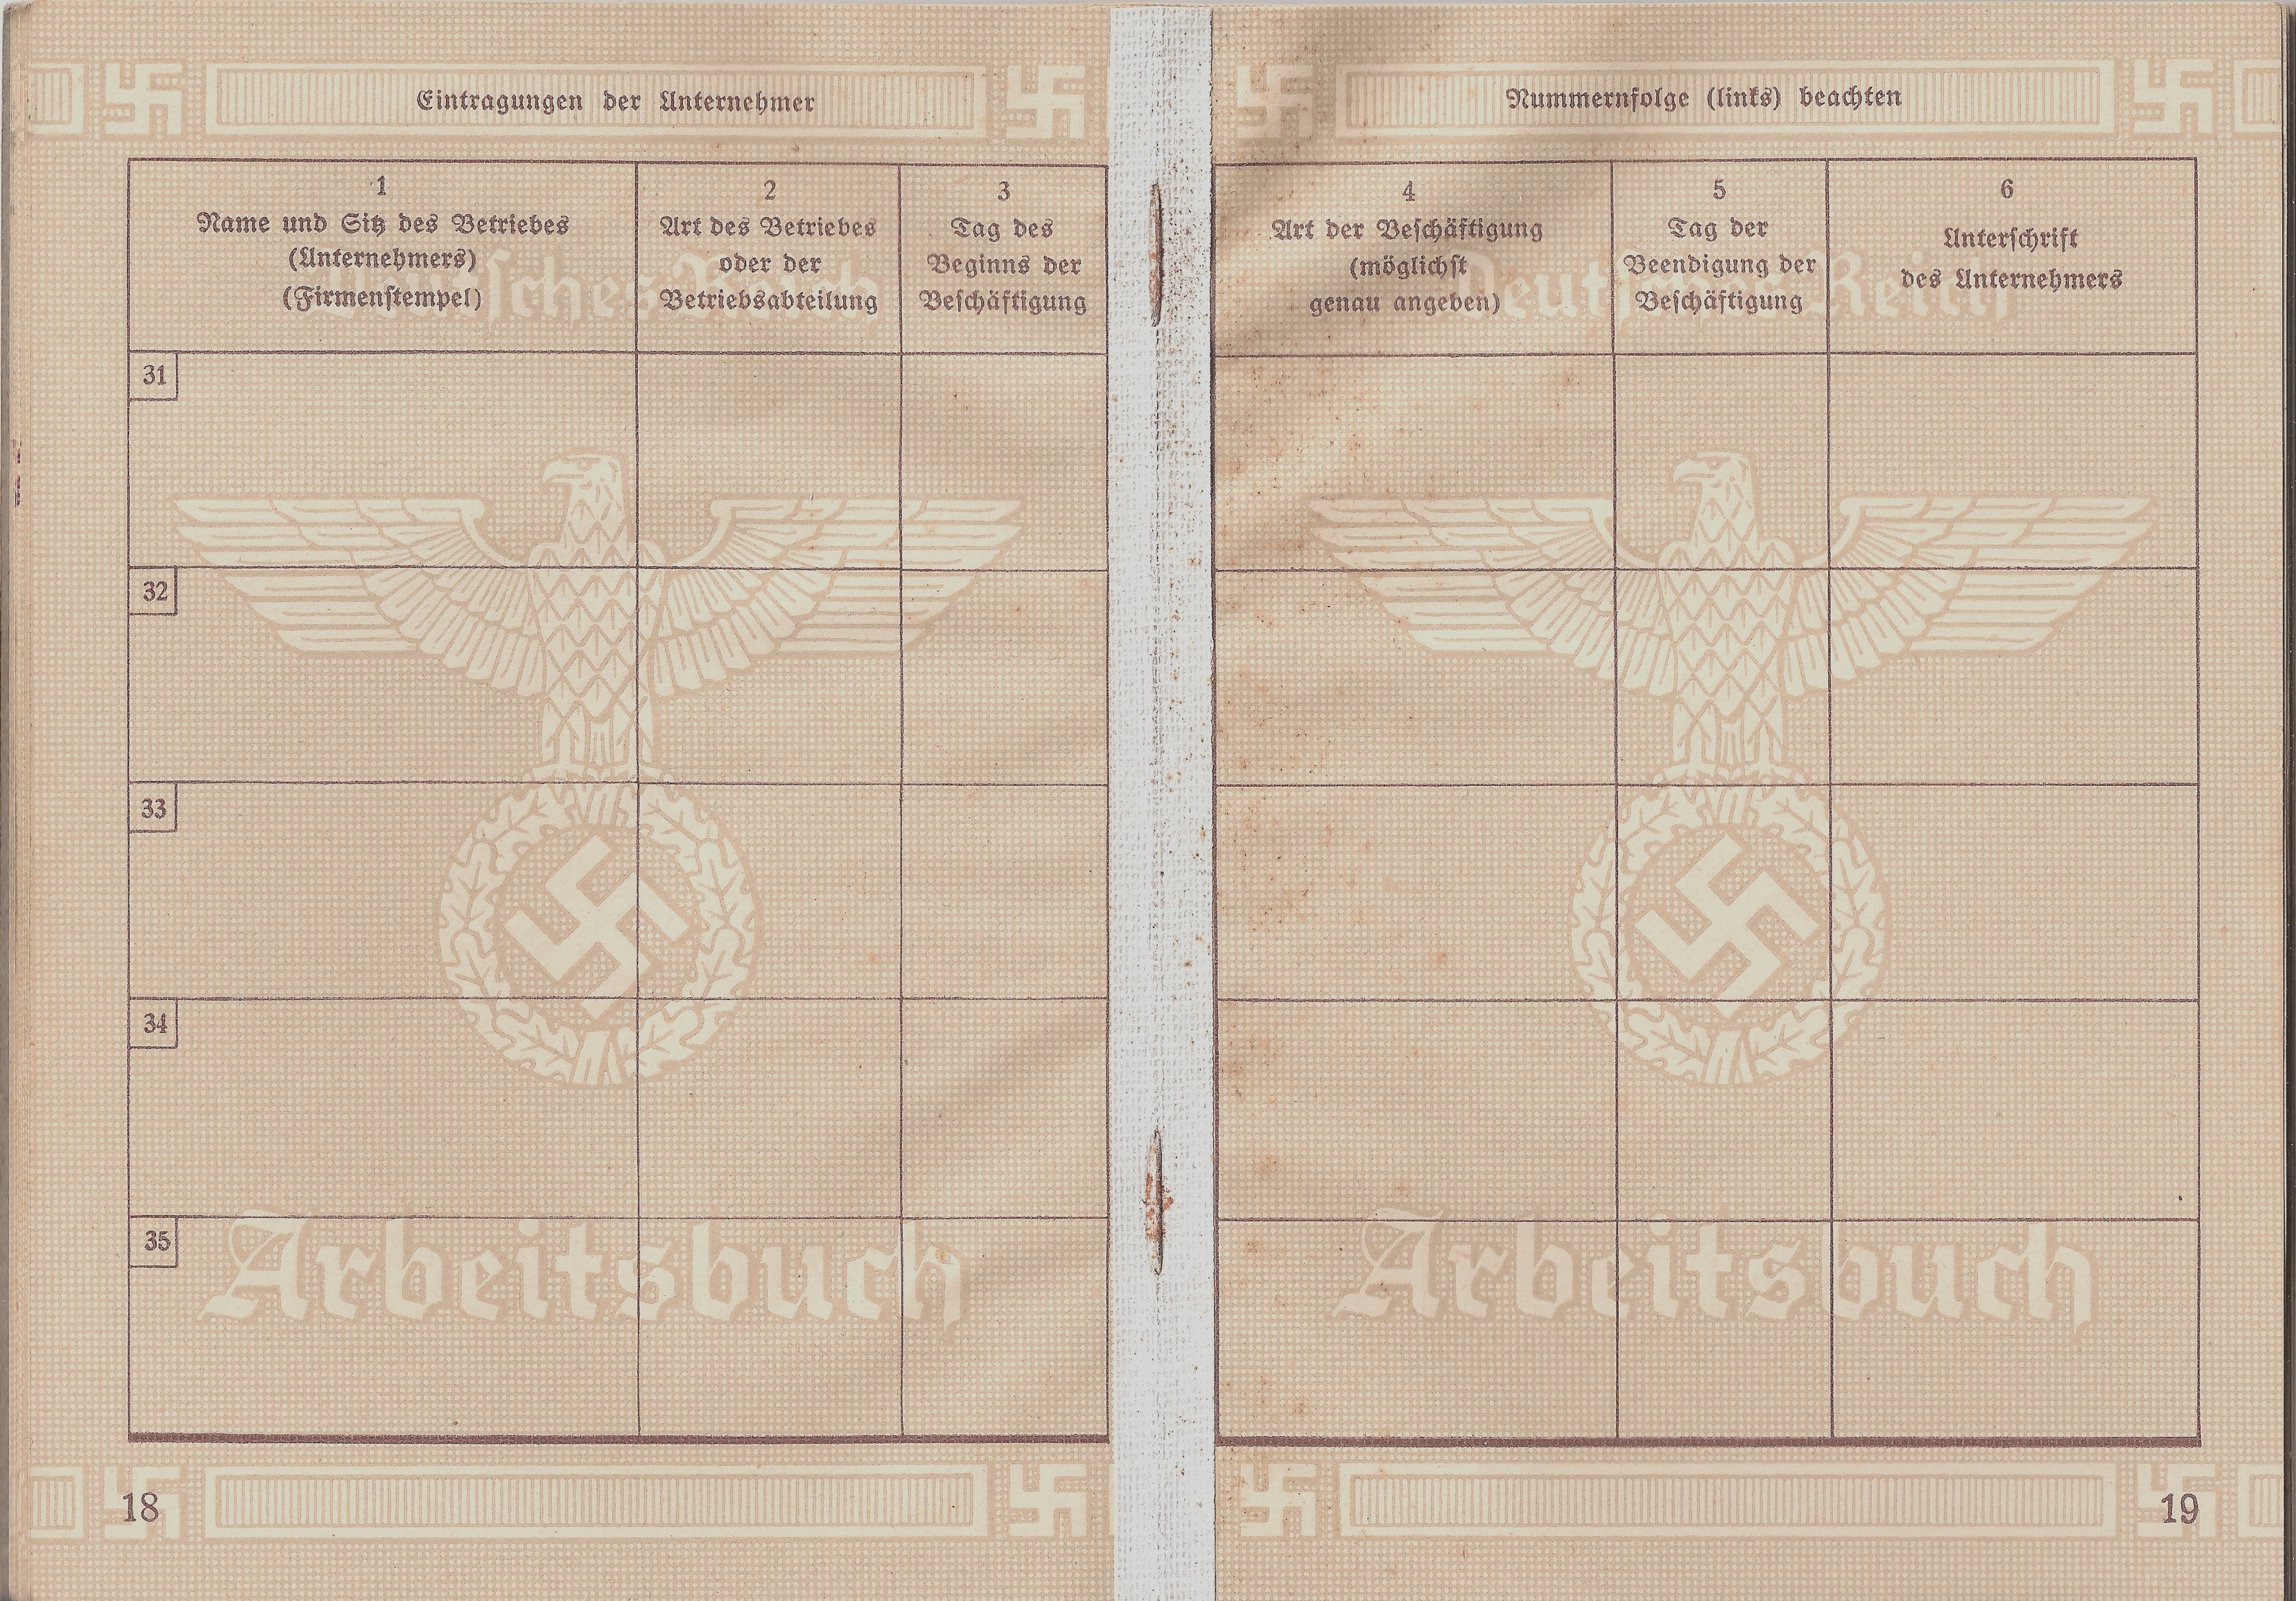
book, wood, floor, pattern, line, pages, national, sketch, drawing, design, text, germany, document, labor, employee, nazi, period, labour, socialist, workbook